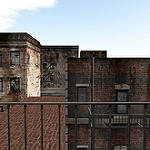
Label: buildings